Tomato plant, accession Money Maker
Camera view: bottom (45 deg); turntable rotation: 300 degrees
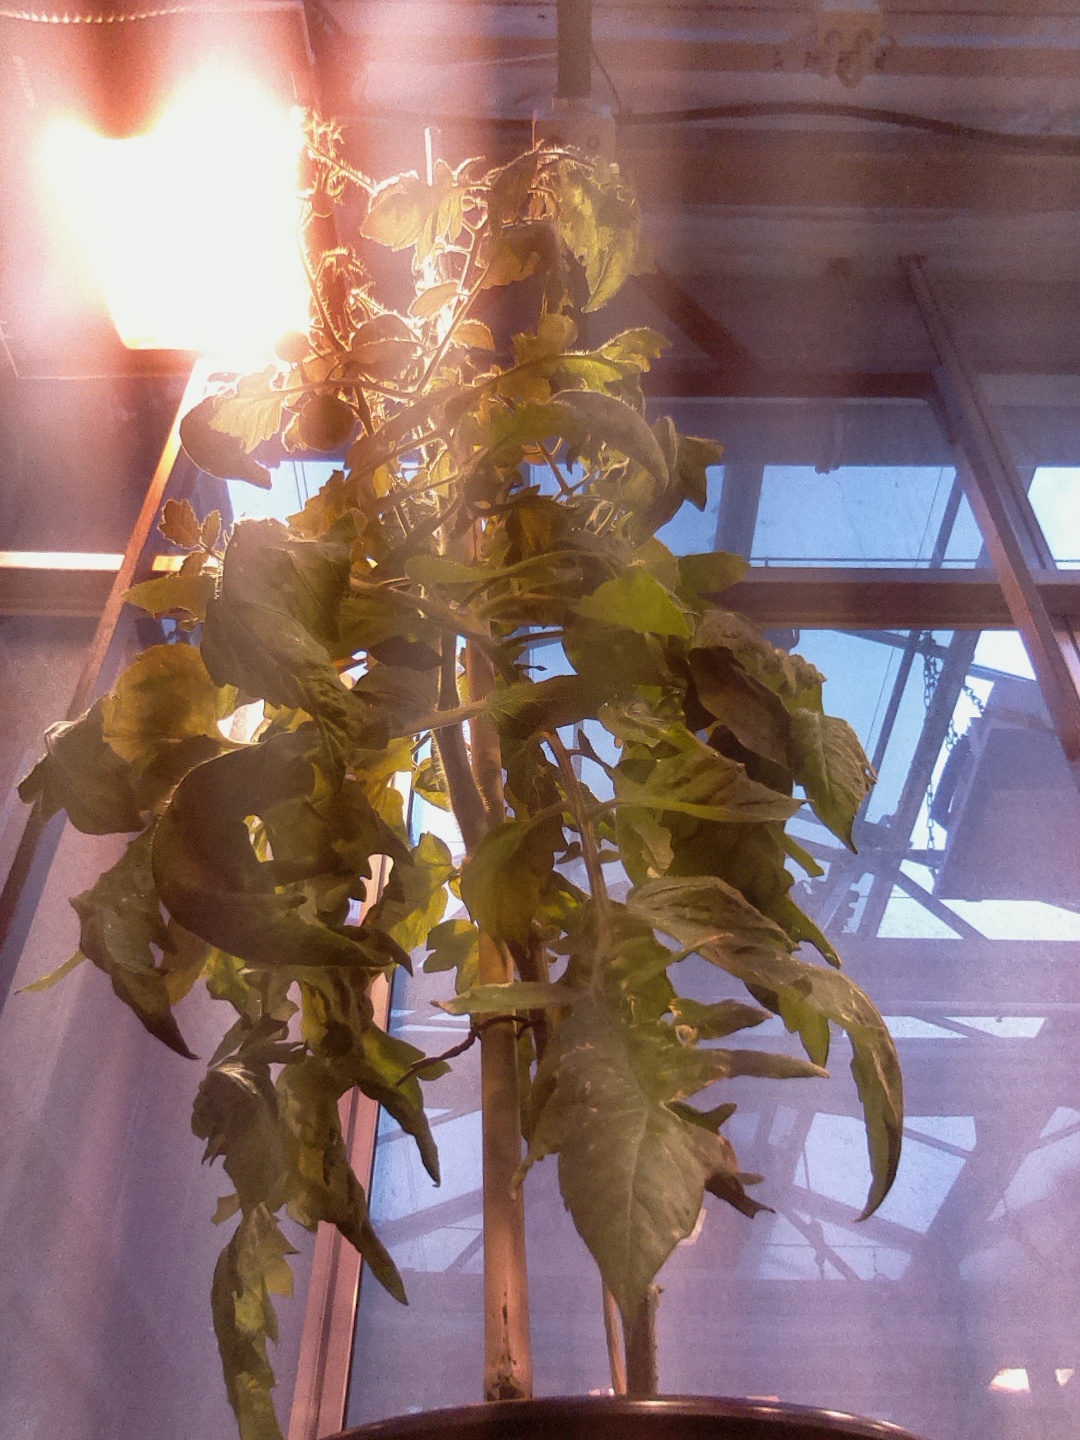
BBCH growth stage 74: 40%-50% of final fruit size